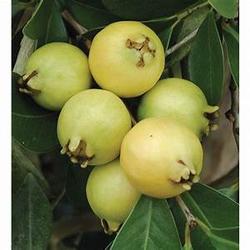
Label: Guava